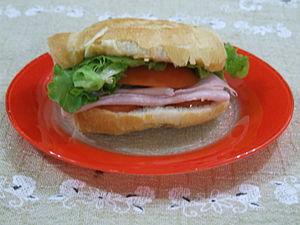
Le bauru est un sandwich brésilien.
Cette page présente différents sandwichs et tartines existant à travers le monde.